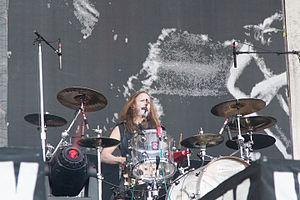
Rob Zombie, de son vrai nom Robert Bartleh Cummings, né le 12 janvier 1965 à Haverhill, dans le Massachusetts, est un chanteur et musicien de metal américain, ainsi qu'un réalisateur de films d'horreur. Après avoir formé le groupe White Zombie à la fin des années 1980 et édité six albums enregistrés en studio, il forme un nouveau groupe, Rob Zombie, et publie six albums, dont le dernier est sorti en 2016.
Ginger Fish, de son vrai nom Kenneth « Kenny » Robert Wilson, a été le batteur de Marilyn Manson de 1995 à février 2011 et est le batteur de Rob Zombie depuis 2011.